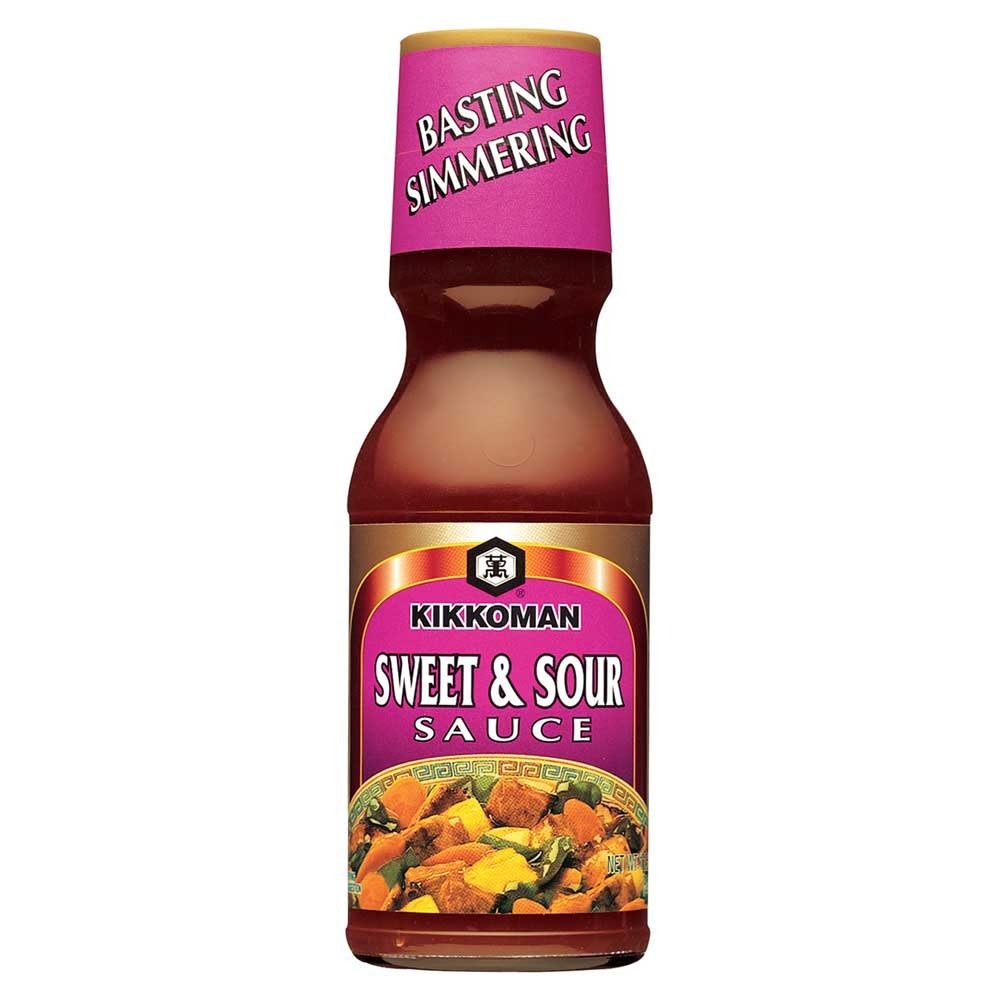
Item Name: Sweet and Sour Sauce 11.50 Ounces (Case of 12)
Bullet Point: 11.5 Ounces
Product Description: Poured out of the bottle, Kikkoman Sweet & Sour Sauce offers a delicious shortcut preparation for one of the most popular Chinese dishes, sweet and sour pork. Traditionally brewed Kikkoman Soy Sauce, tomato paste, pineapple, onion, green bell pepper, garlic and spicy red pepper are blended together to give this sauce a truly Asian taste.A perfect balance of tanginess and sweetness, it can be used to zest up American braised, broiled and roasted specialties. In addition, Sweet and Sour Sauce makes an excellent dipping sauce for appetizers and finger foods, such as fried won tons and chicken wings.
Value: 11.0
Unit: Ounce

Price: 64.99